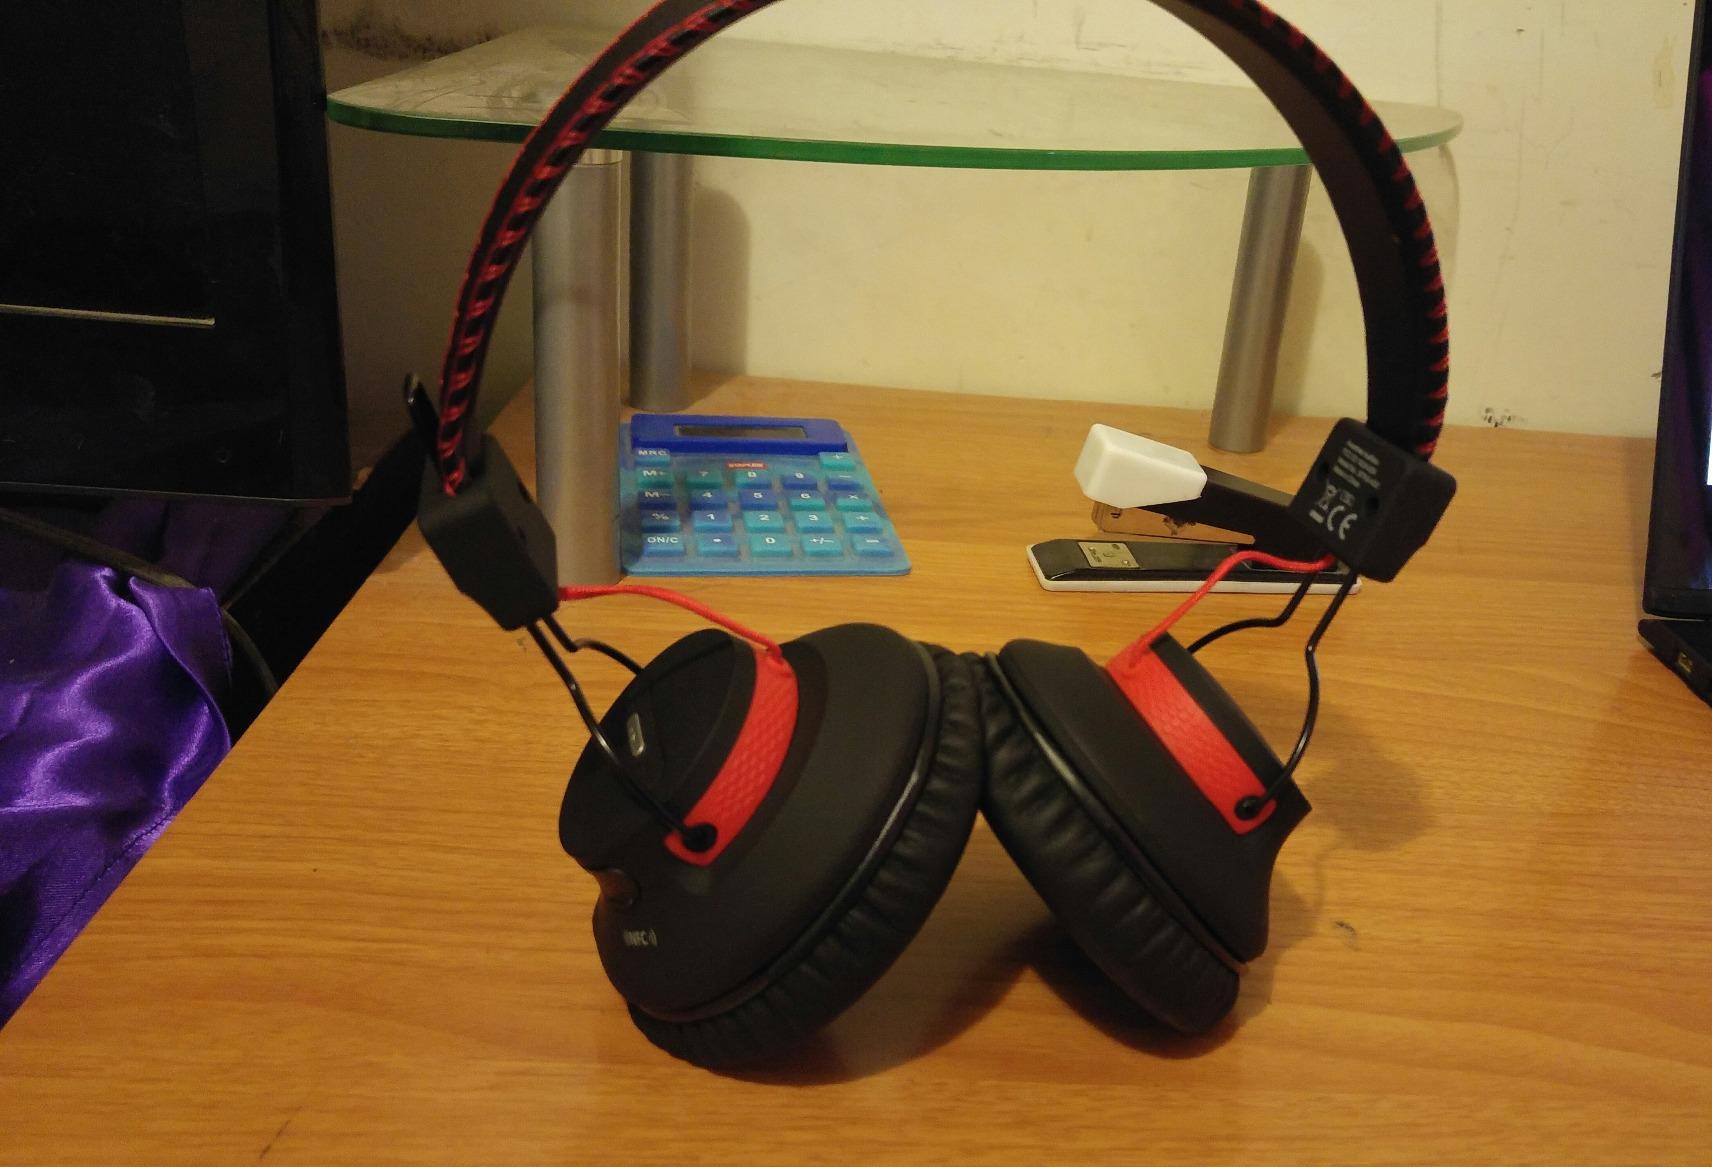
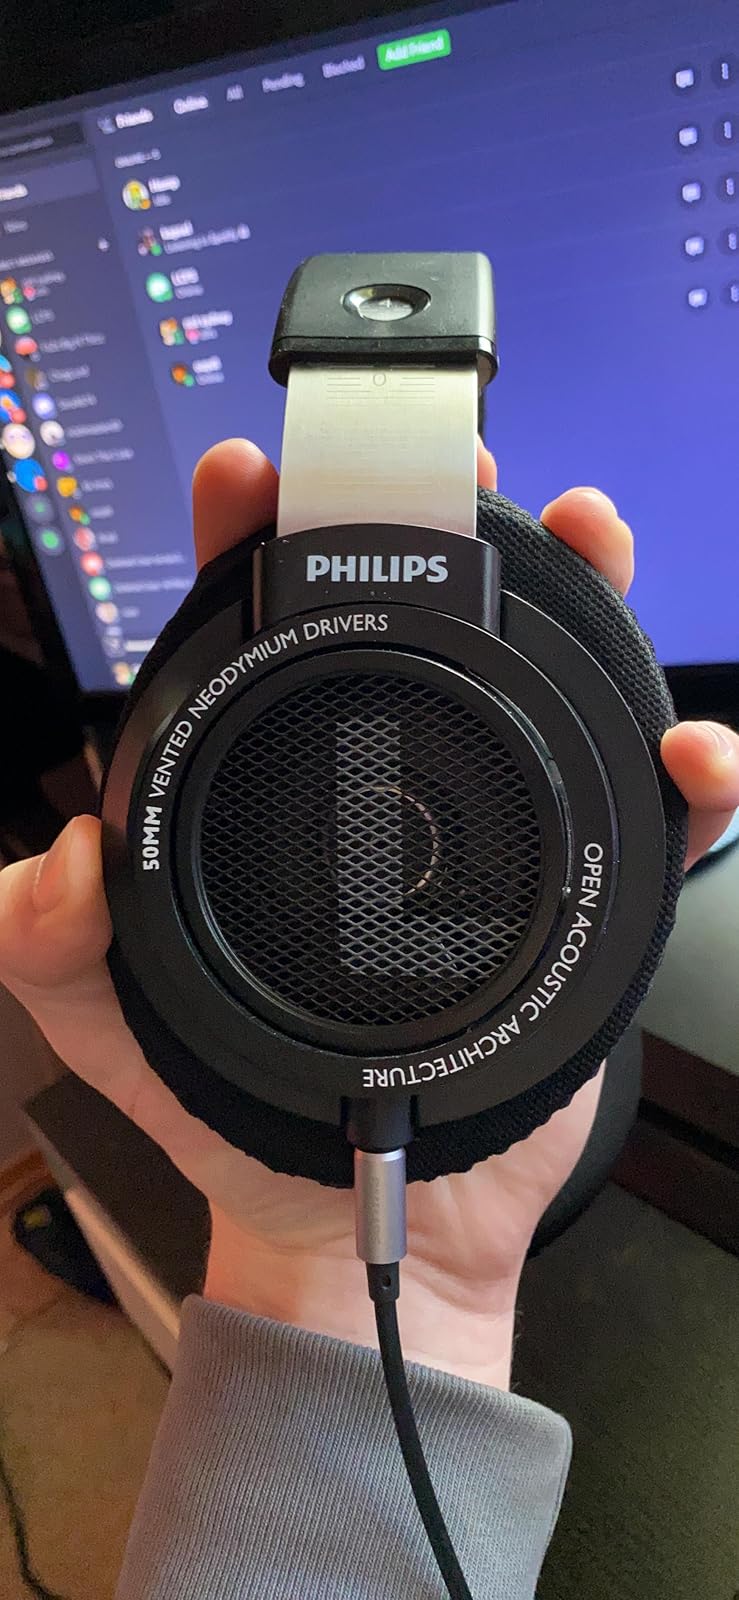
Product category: headphones
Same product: no